Tom Dumont

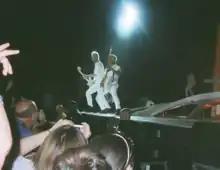
Dumont, along with Tony Kanal, during No Doubt's 2009 summer reunion tour.

With Stefani promoting her second solo album, No Doubt began initial work on a new album without her and planned to complete it after Stefani's tour was finished. In March 2008, the band started making posts concerning the progression of the album on their official fan forum. Stefani made a post on March 28, 2008, stating that songwriting had commenced but was slow on her end because she was, at the time, pregnant with her second child.